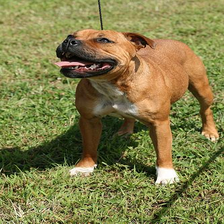
Species: dog
Breed: staffordshire bull terrier